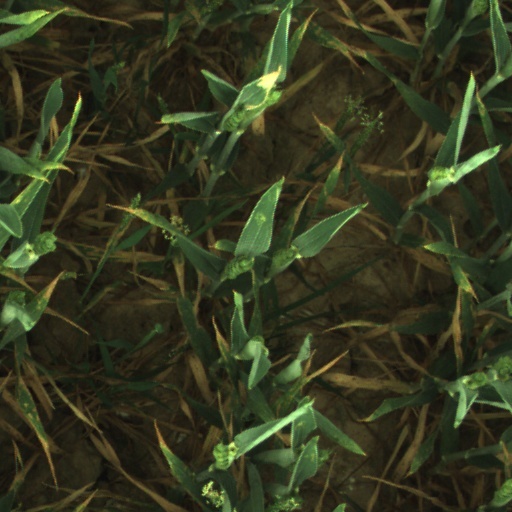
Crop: wheat